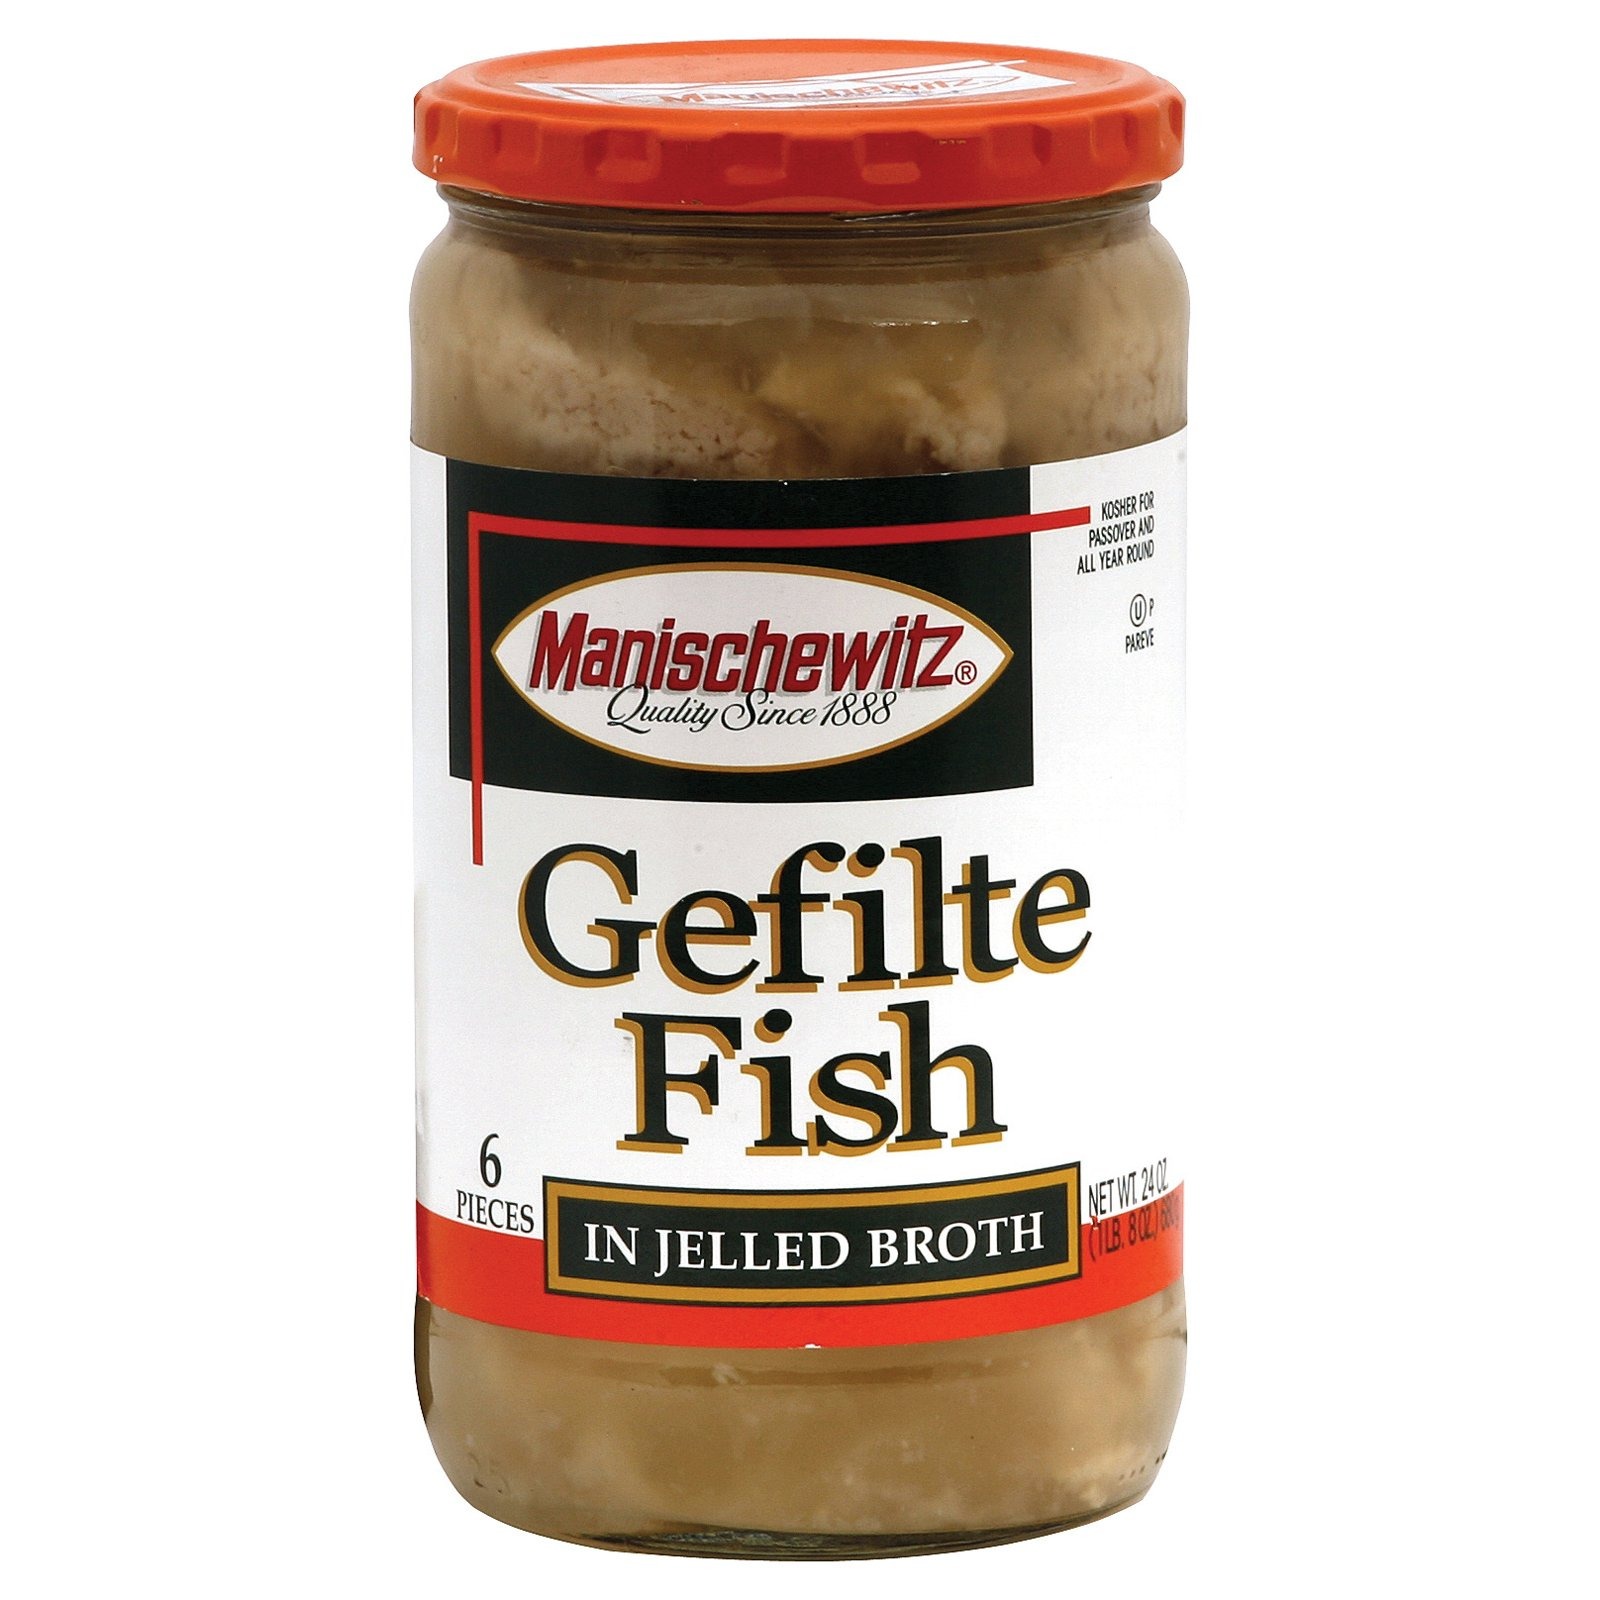
Item Name: Manischewitz Fish Gefilte Jel
Value: nan
Unit: None

Price: 137.99